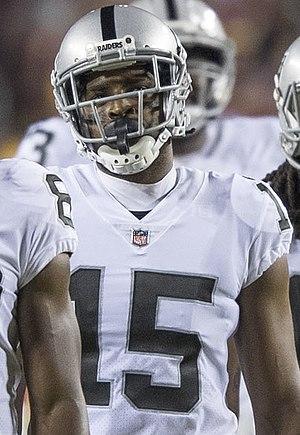
Michael Crabtree, né le 14 septembre 1987 à Dallas, est un joueur américain de football américain évoluant au poste de wide receiver.